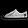
Label: Sneaker